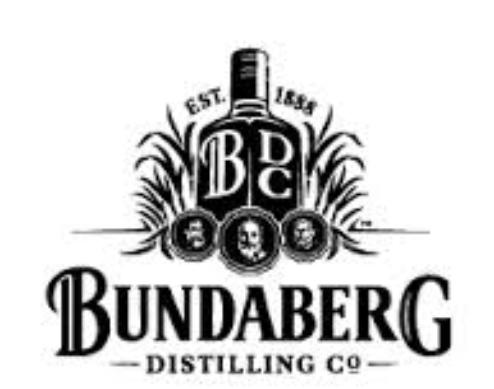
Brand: Bundaberg
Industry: Food